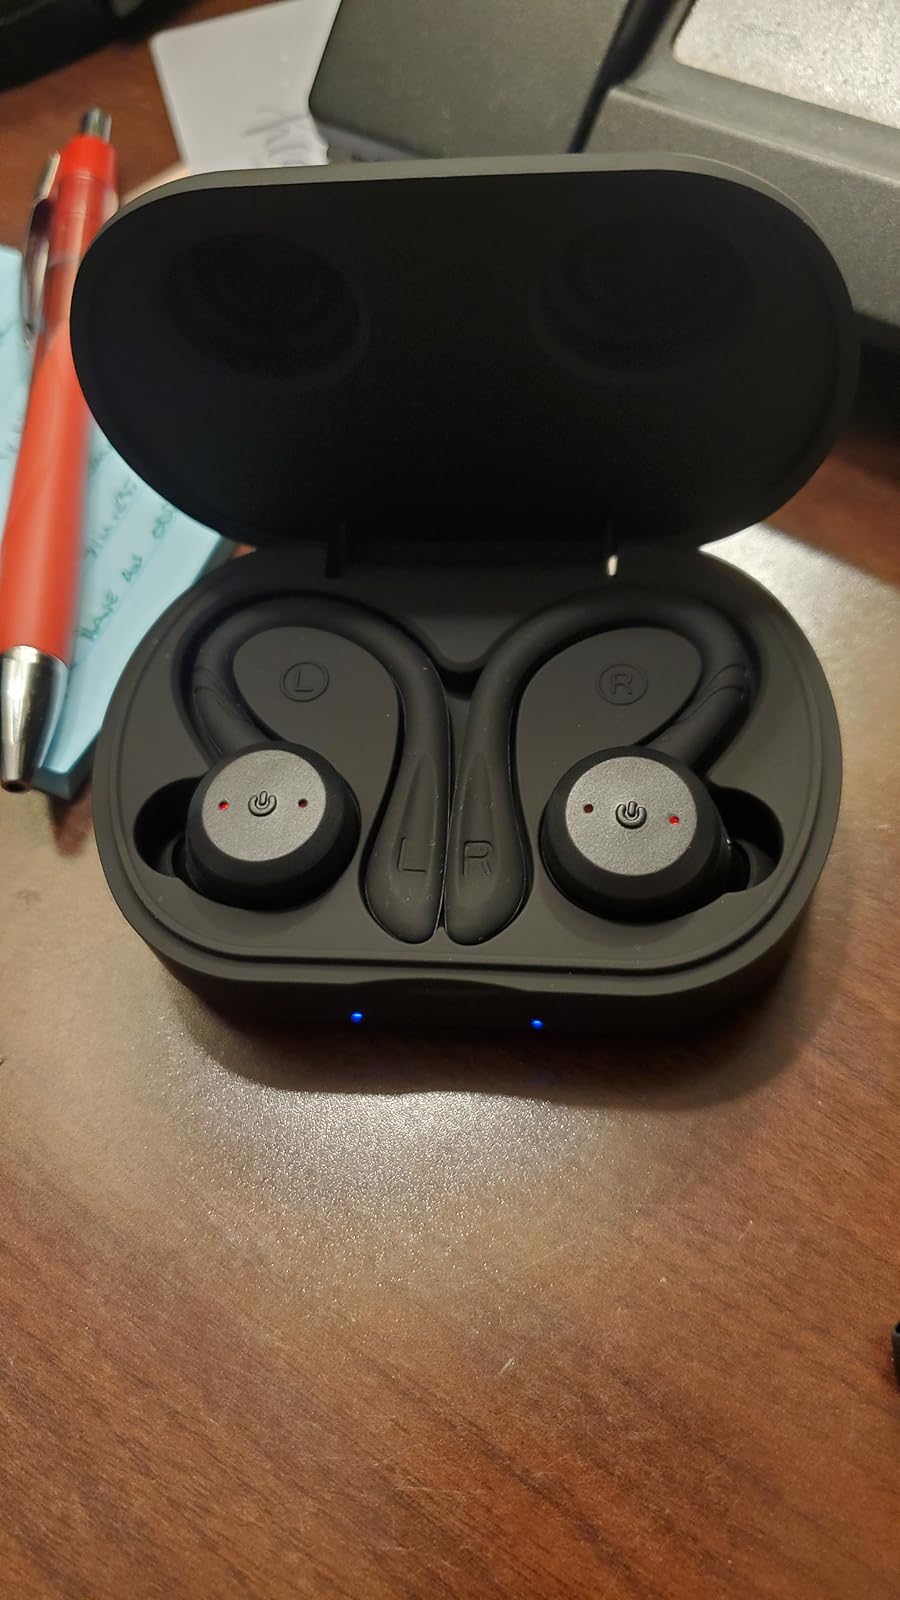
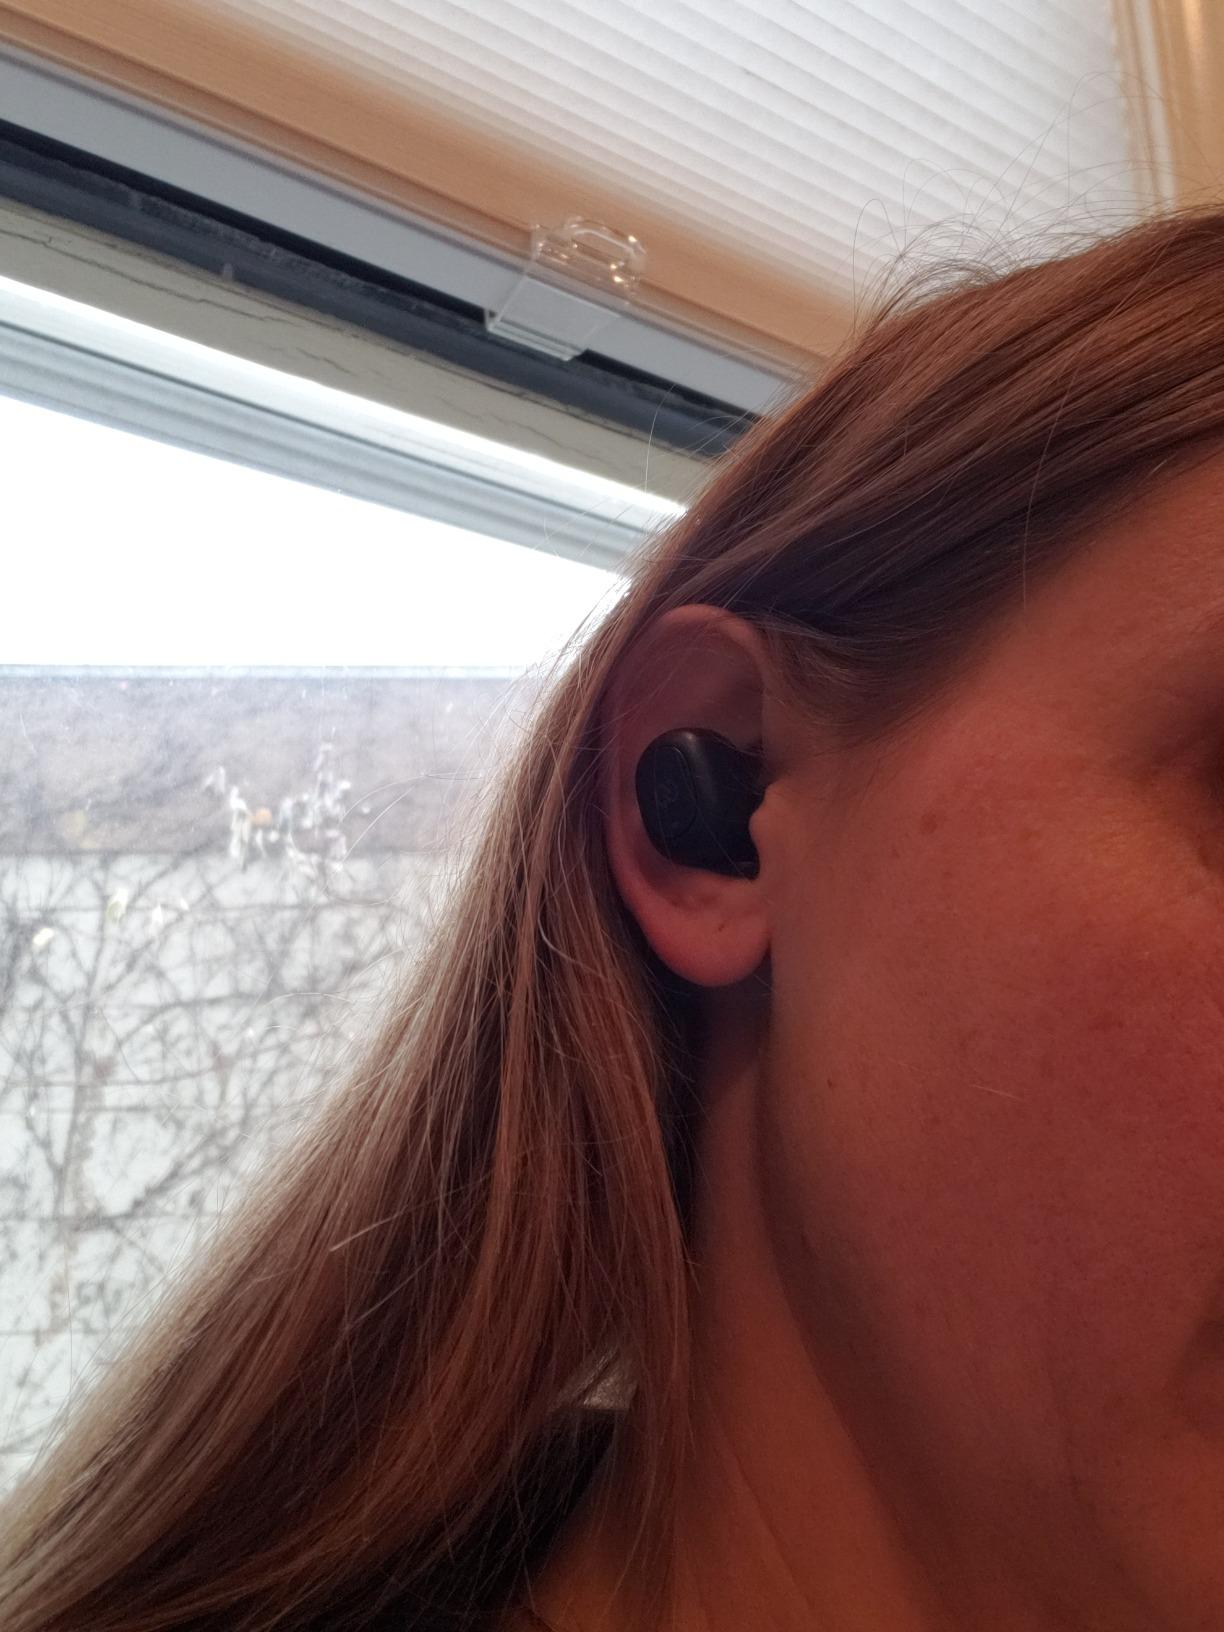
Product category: earbuds
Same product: no